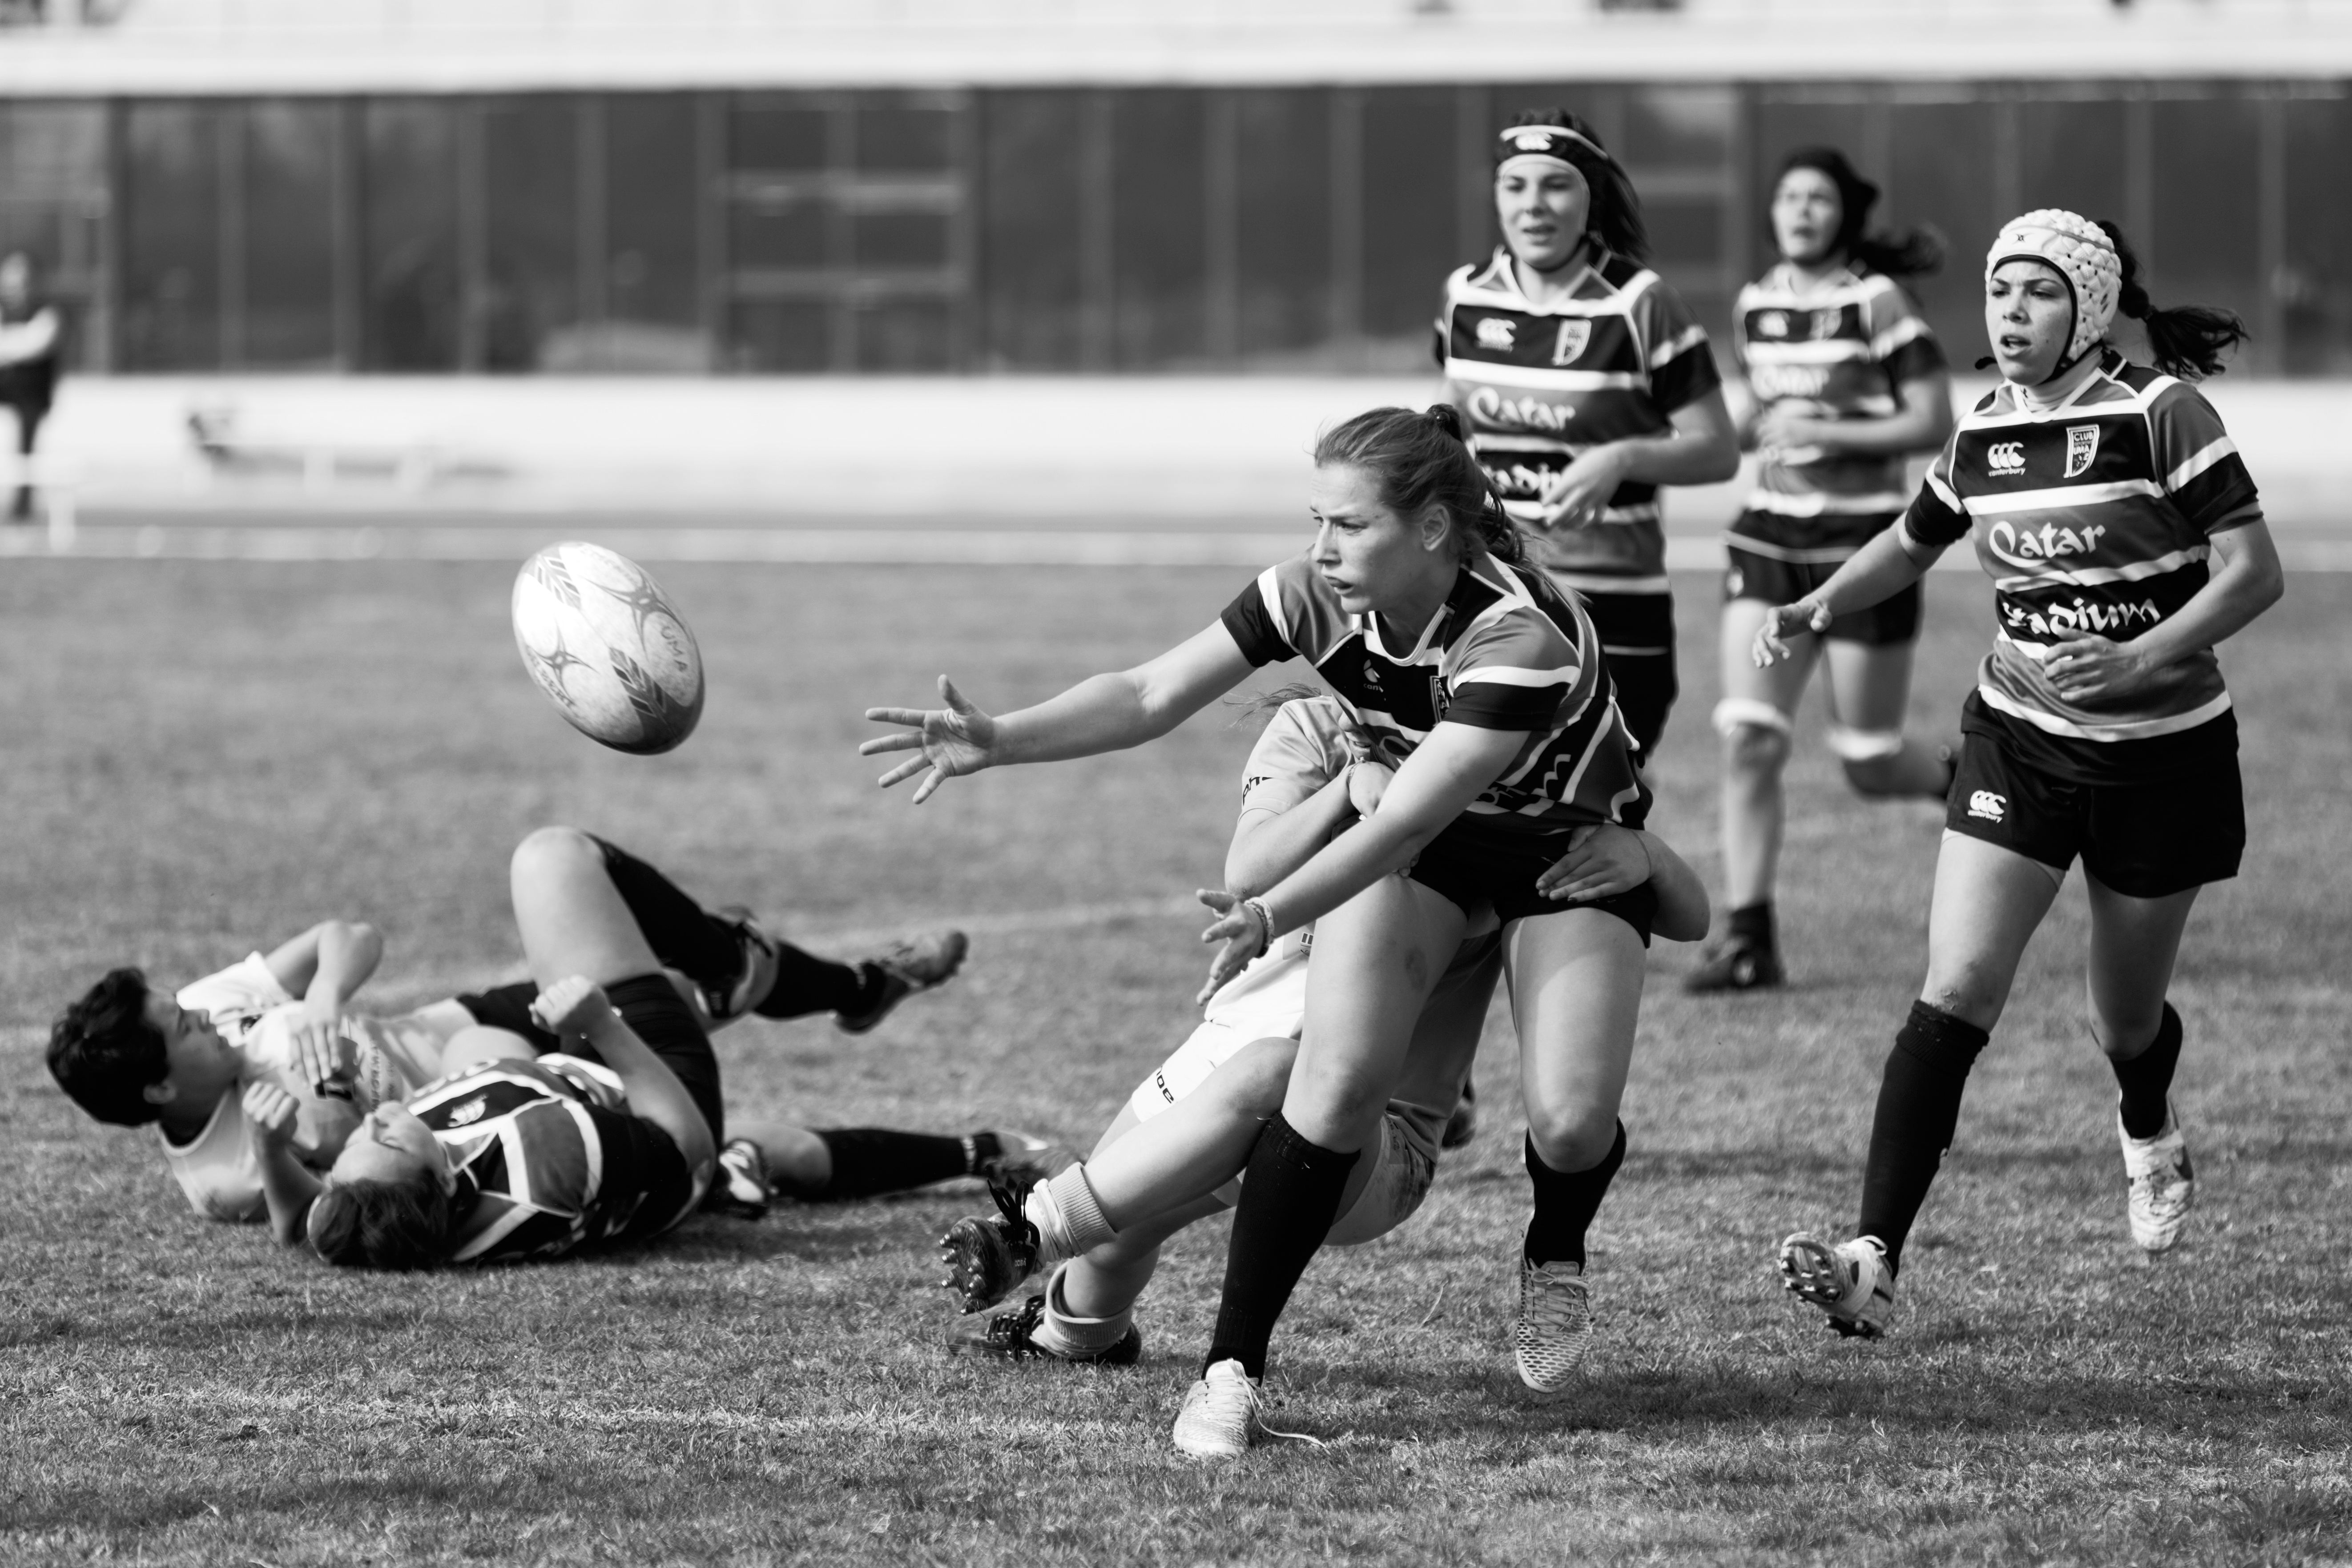
black and white, soccer, black, monochrome, player, team, american football, sports, tackle, football player, ball game, team sport, monochrome photography, gridiron football, rugby football